The Mistress of Solderhof

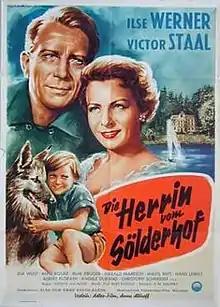

The Mistress of Solderhof is a 1955 West German drama film directed by Jürgen von Alten and starring Ilse Werner, Viktor Staal, and Harald Maresch.